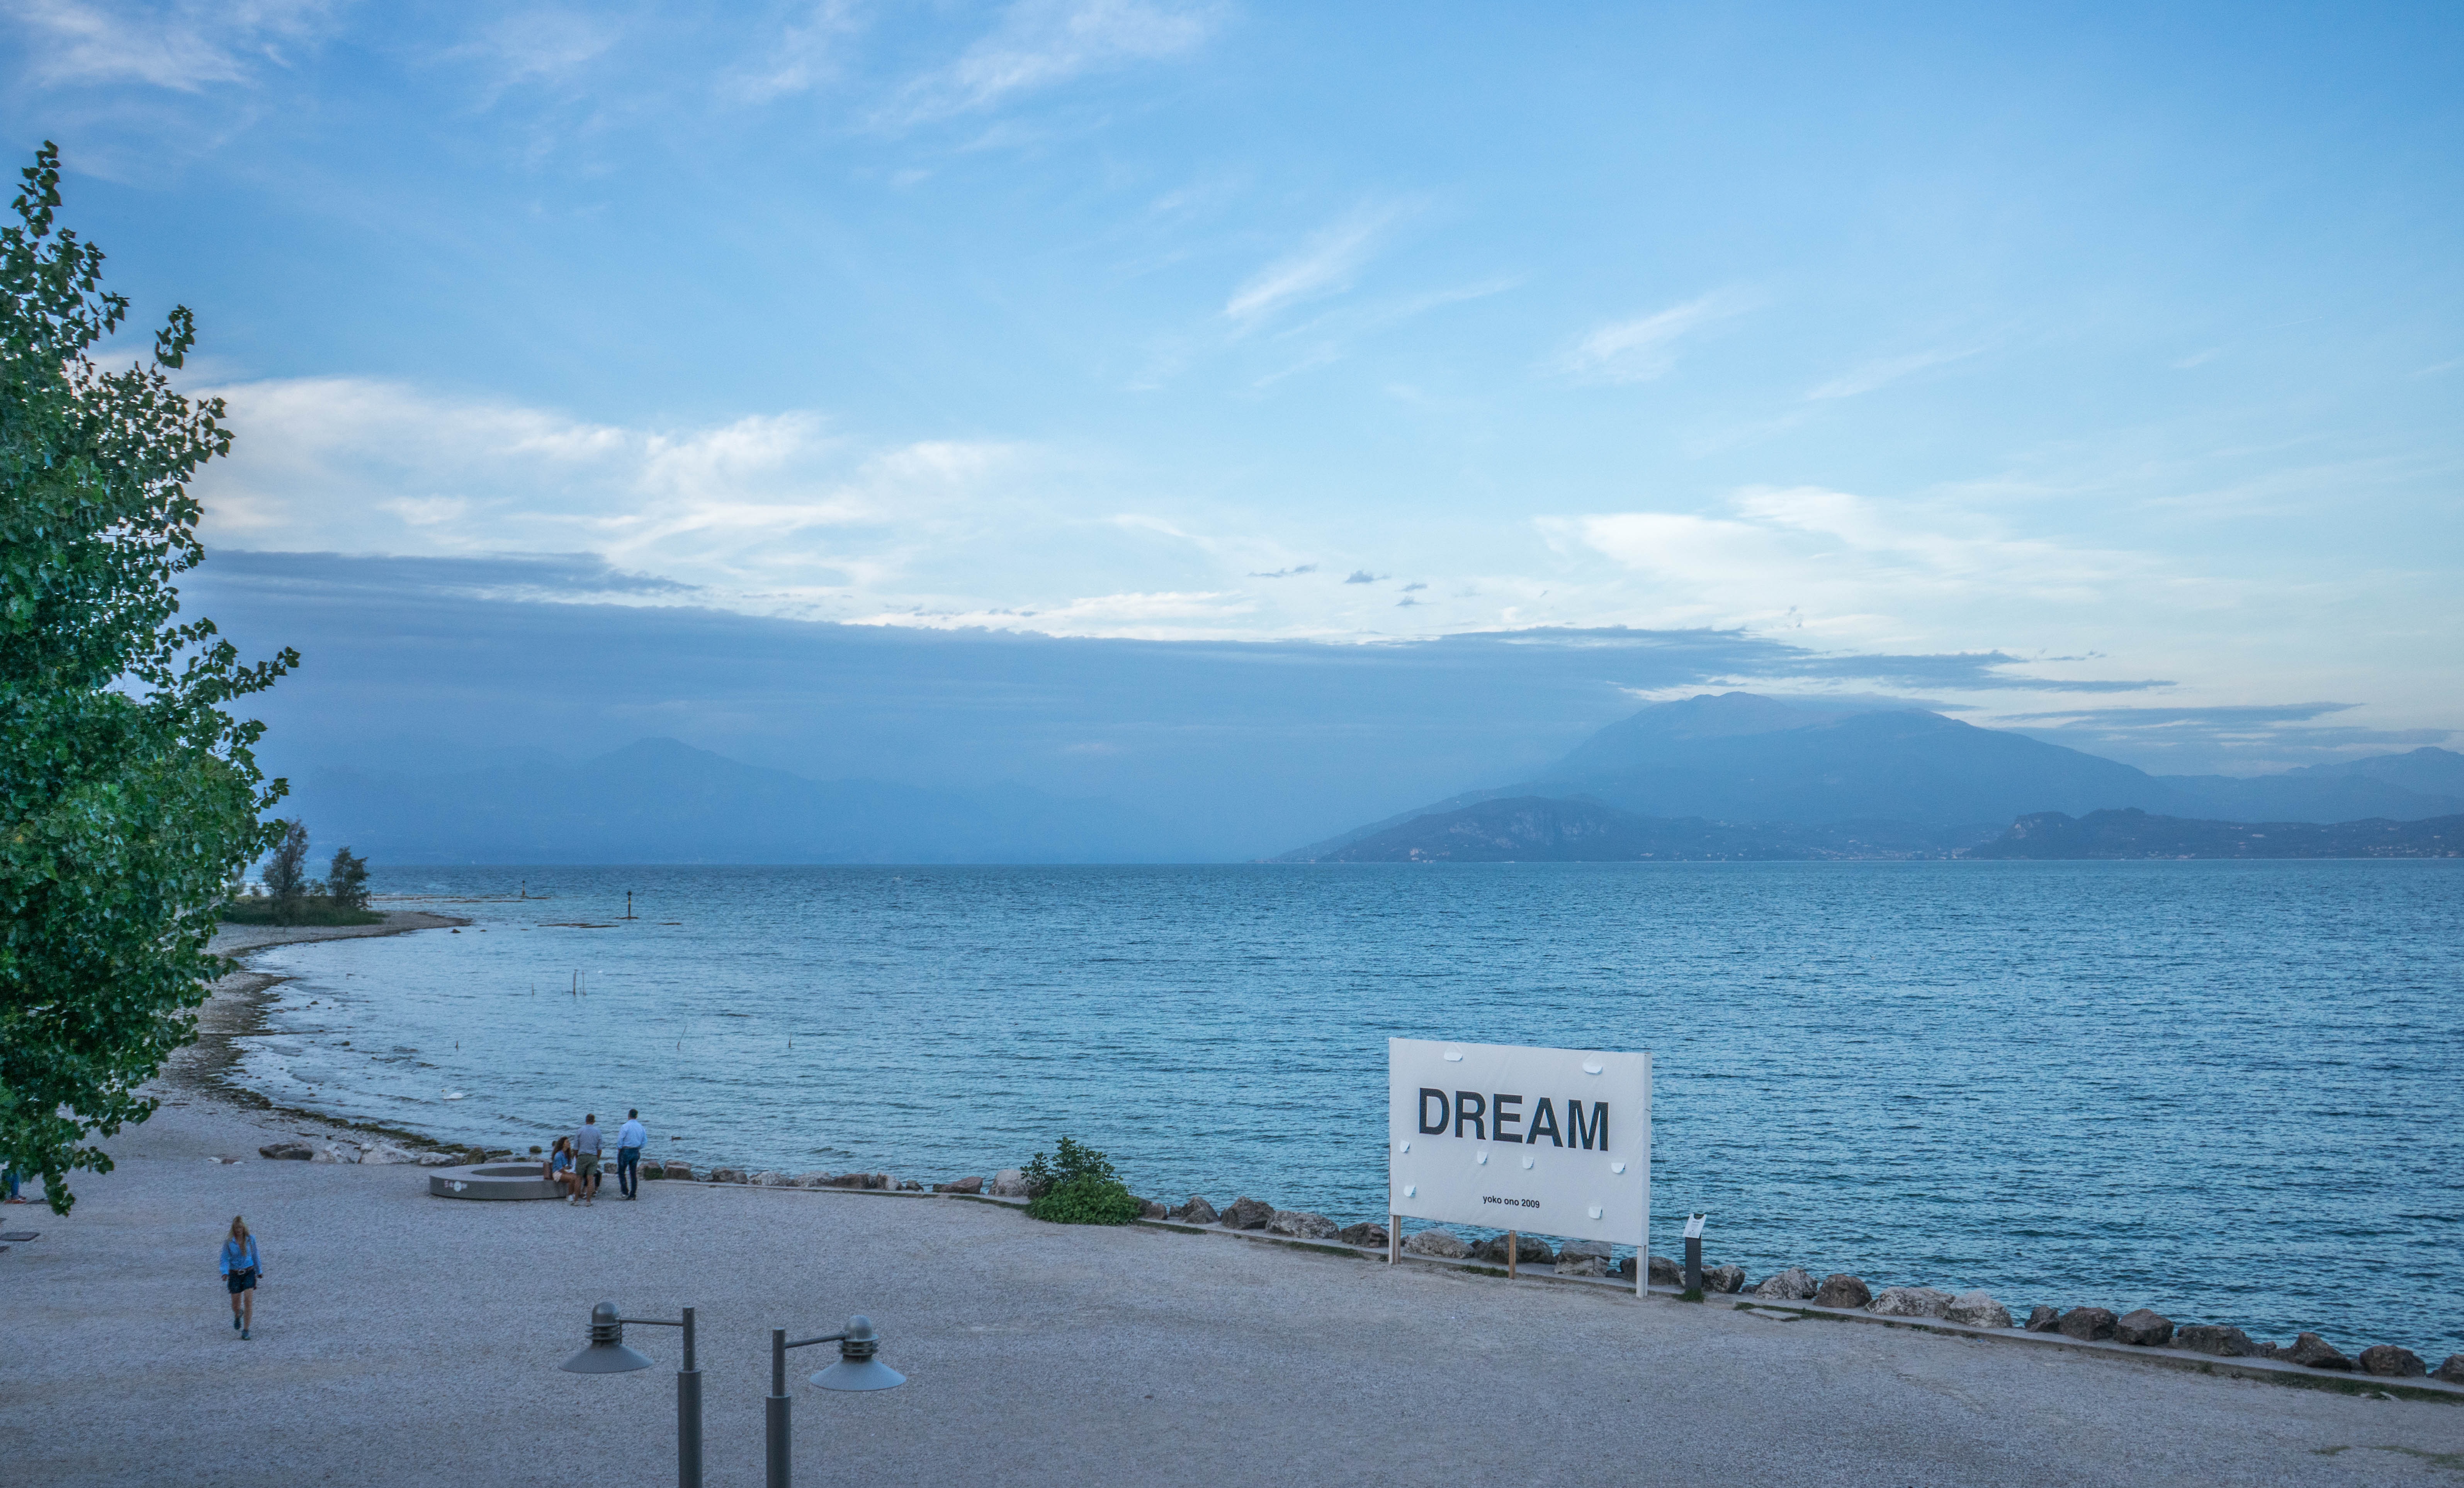
beach, landscape, sea, coast, water, nature, ocean, horizon, cloud, sky, shore, lake, view, summer, vacation, travel, europe, cove, scenic, holiday, bay, blue, reservoir, tourism, body of water, mountains, cape, lombardia, lake garda